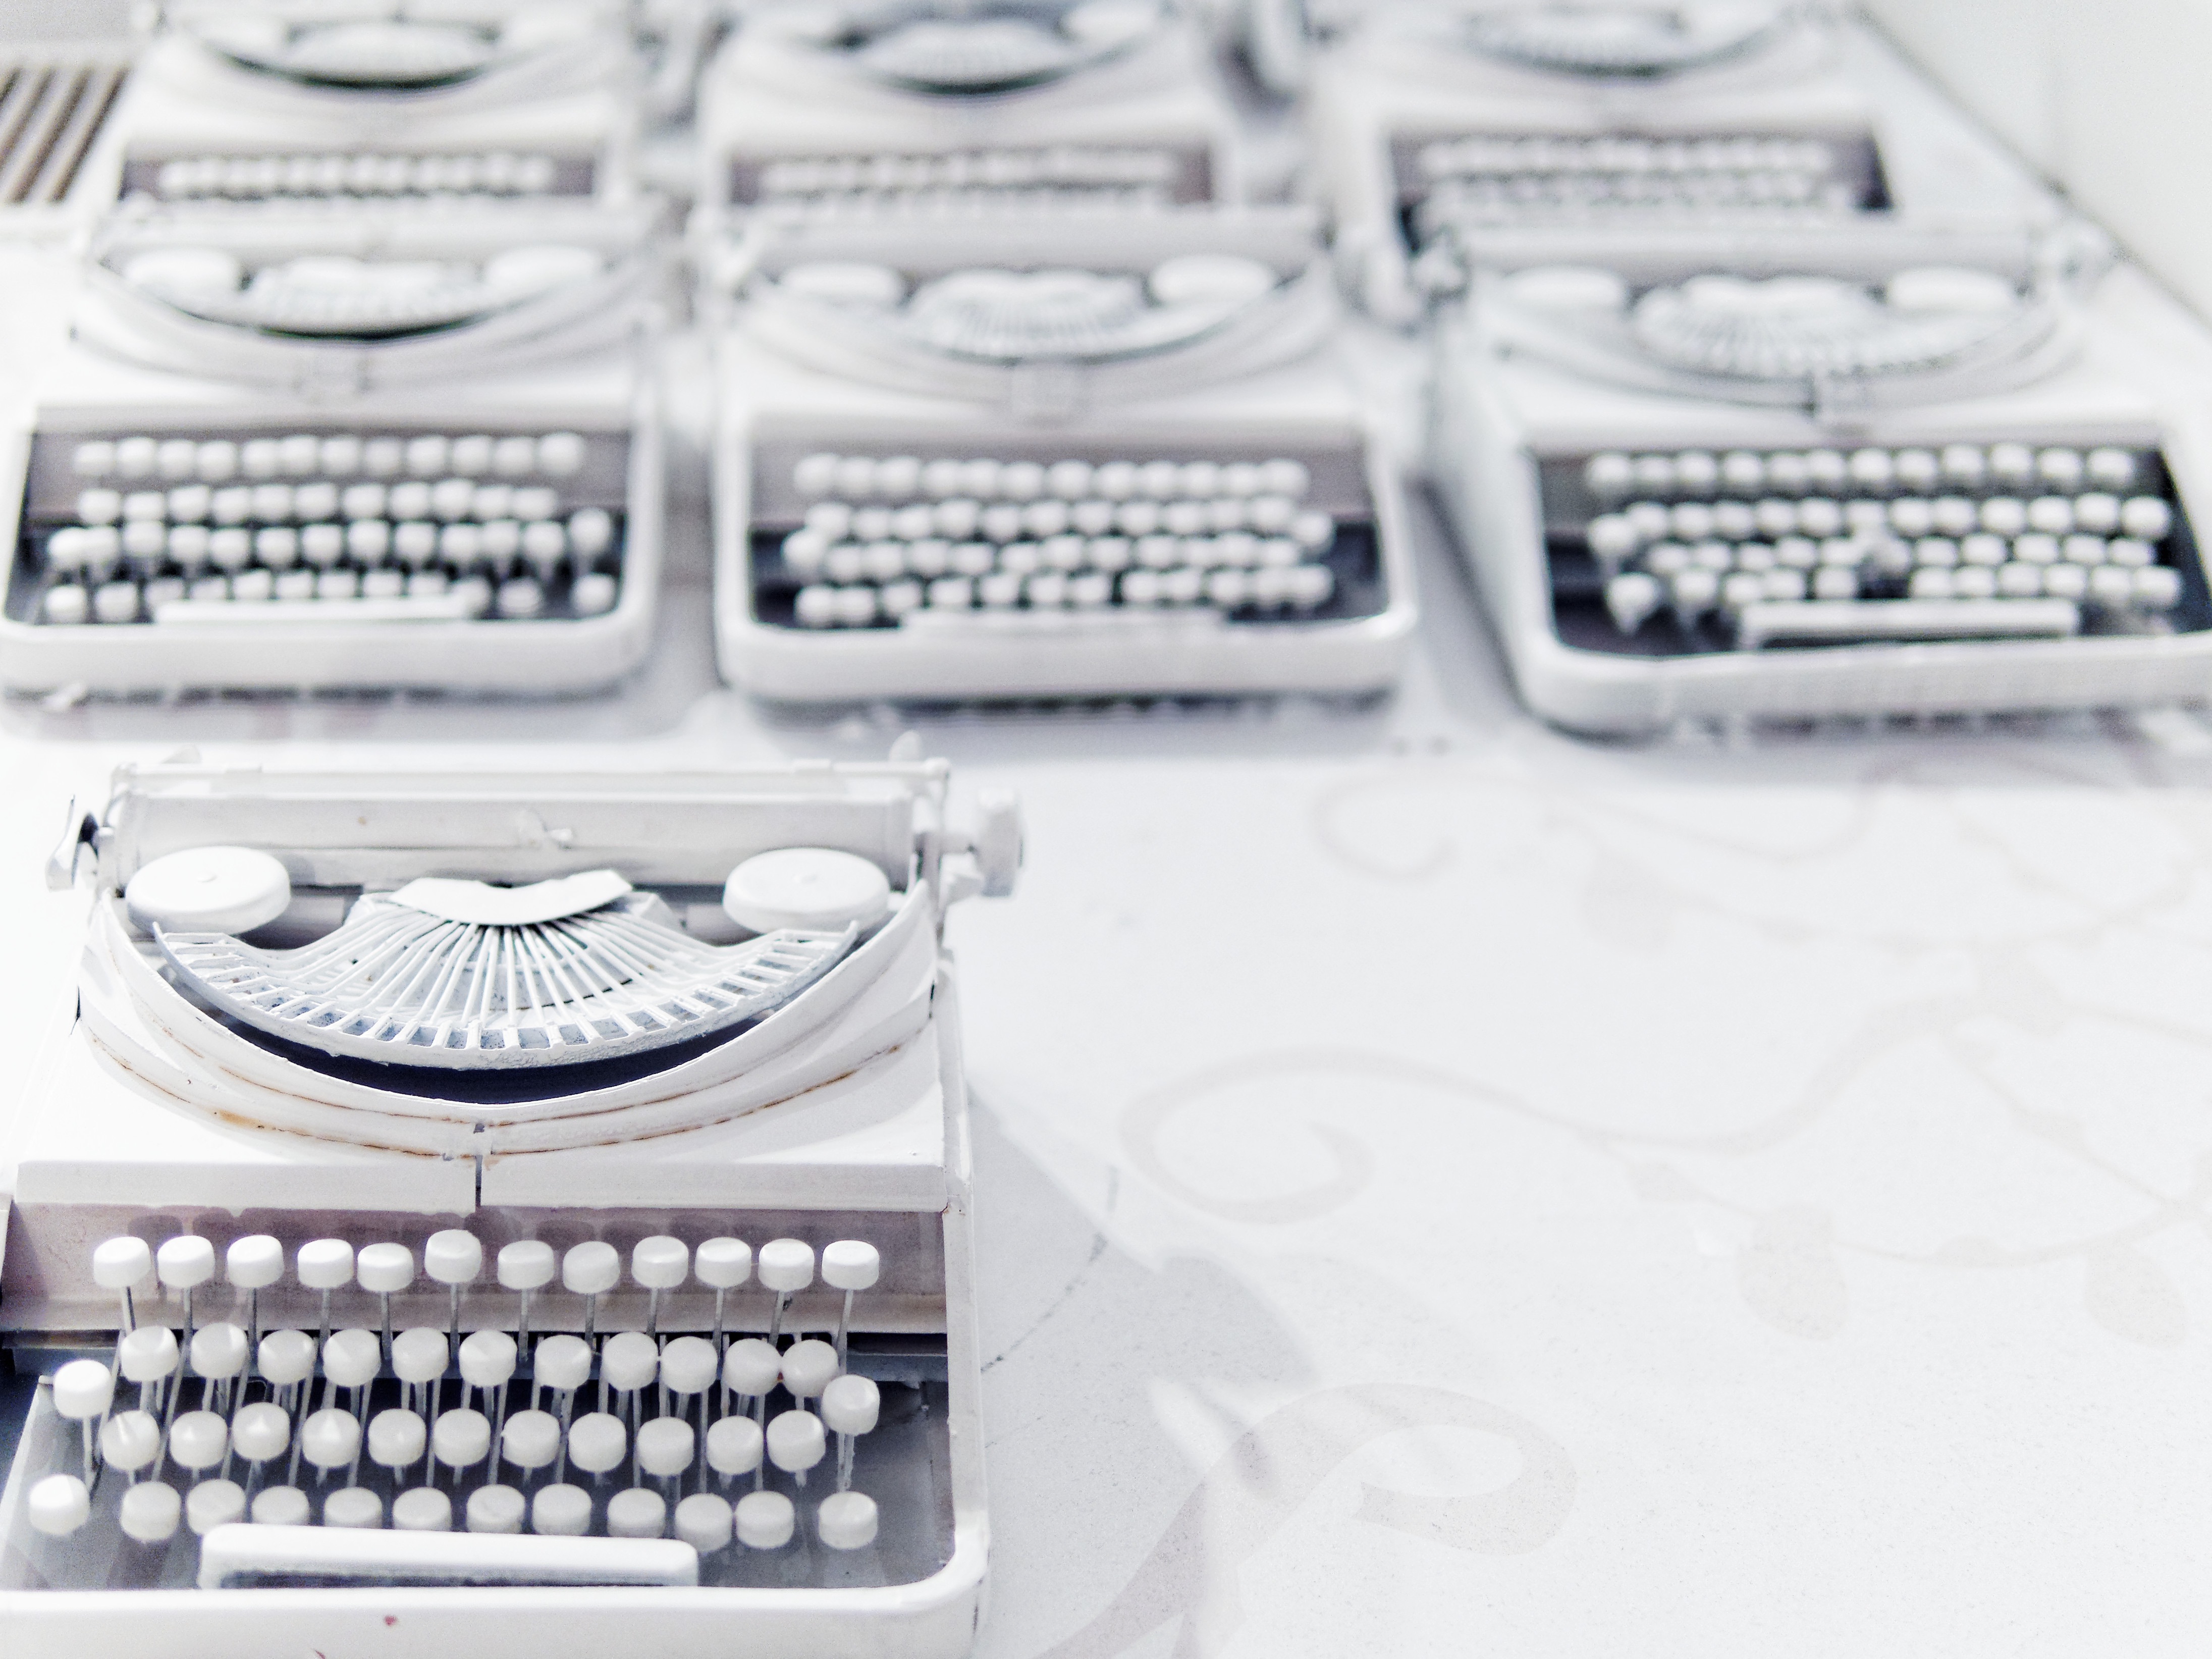
typewriter, font, drawing, office equipment